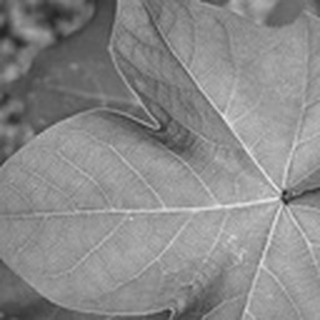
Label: healthy_cotton